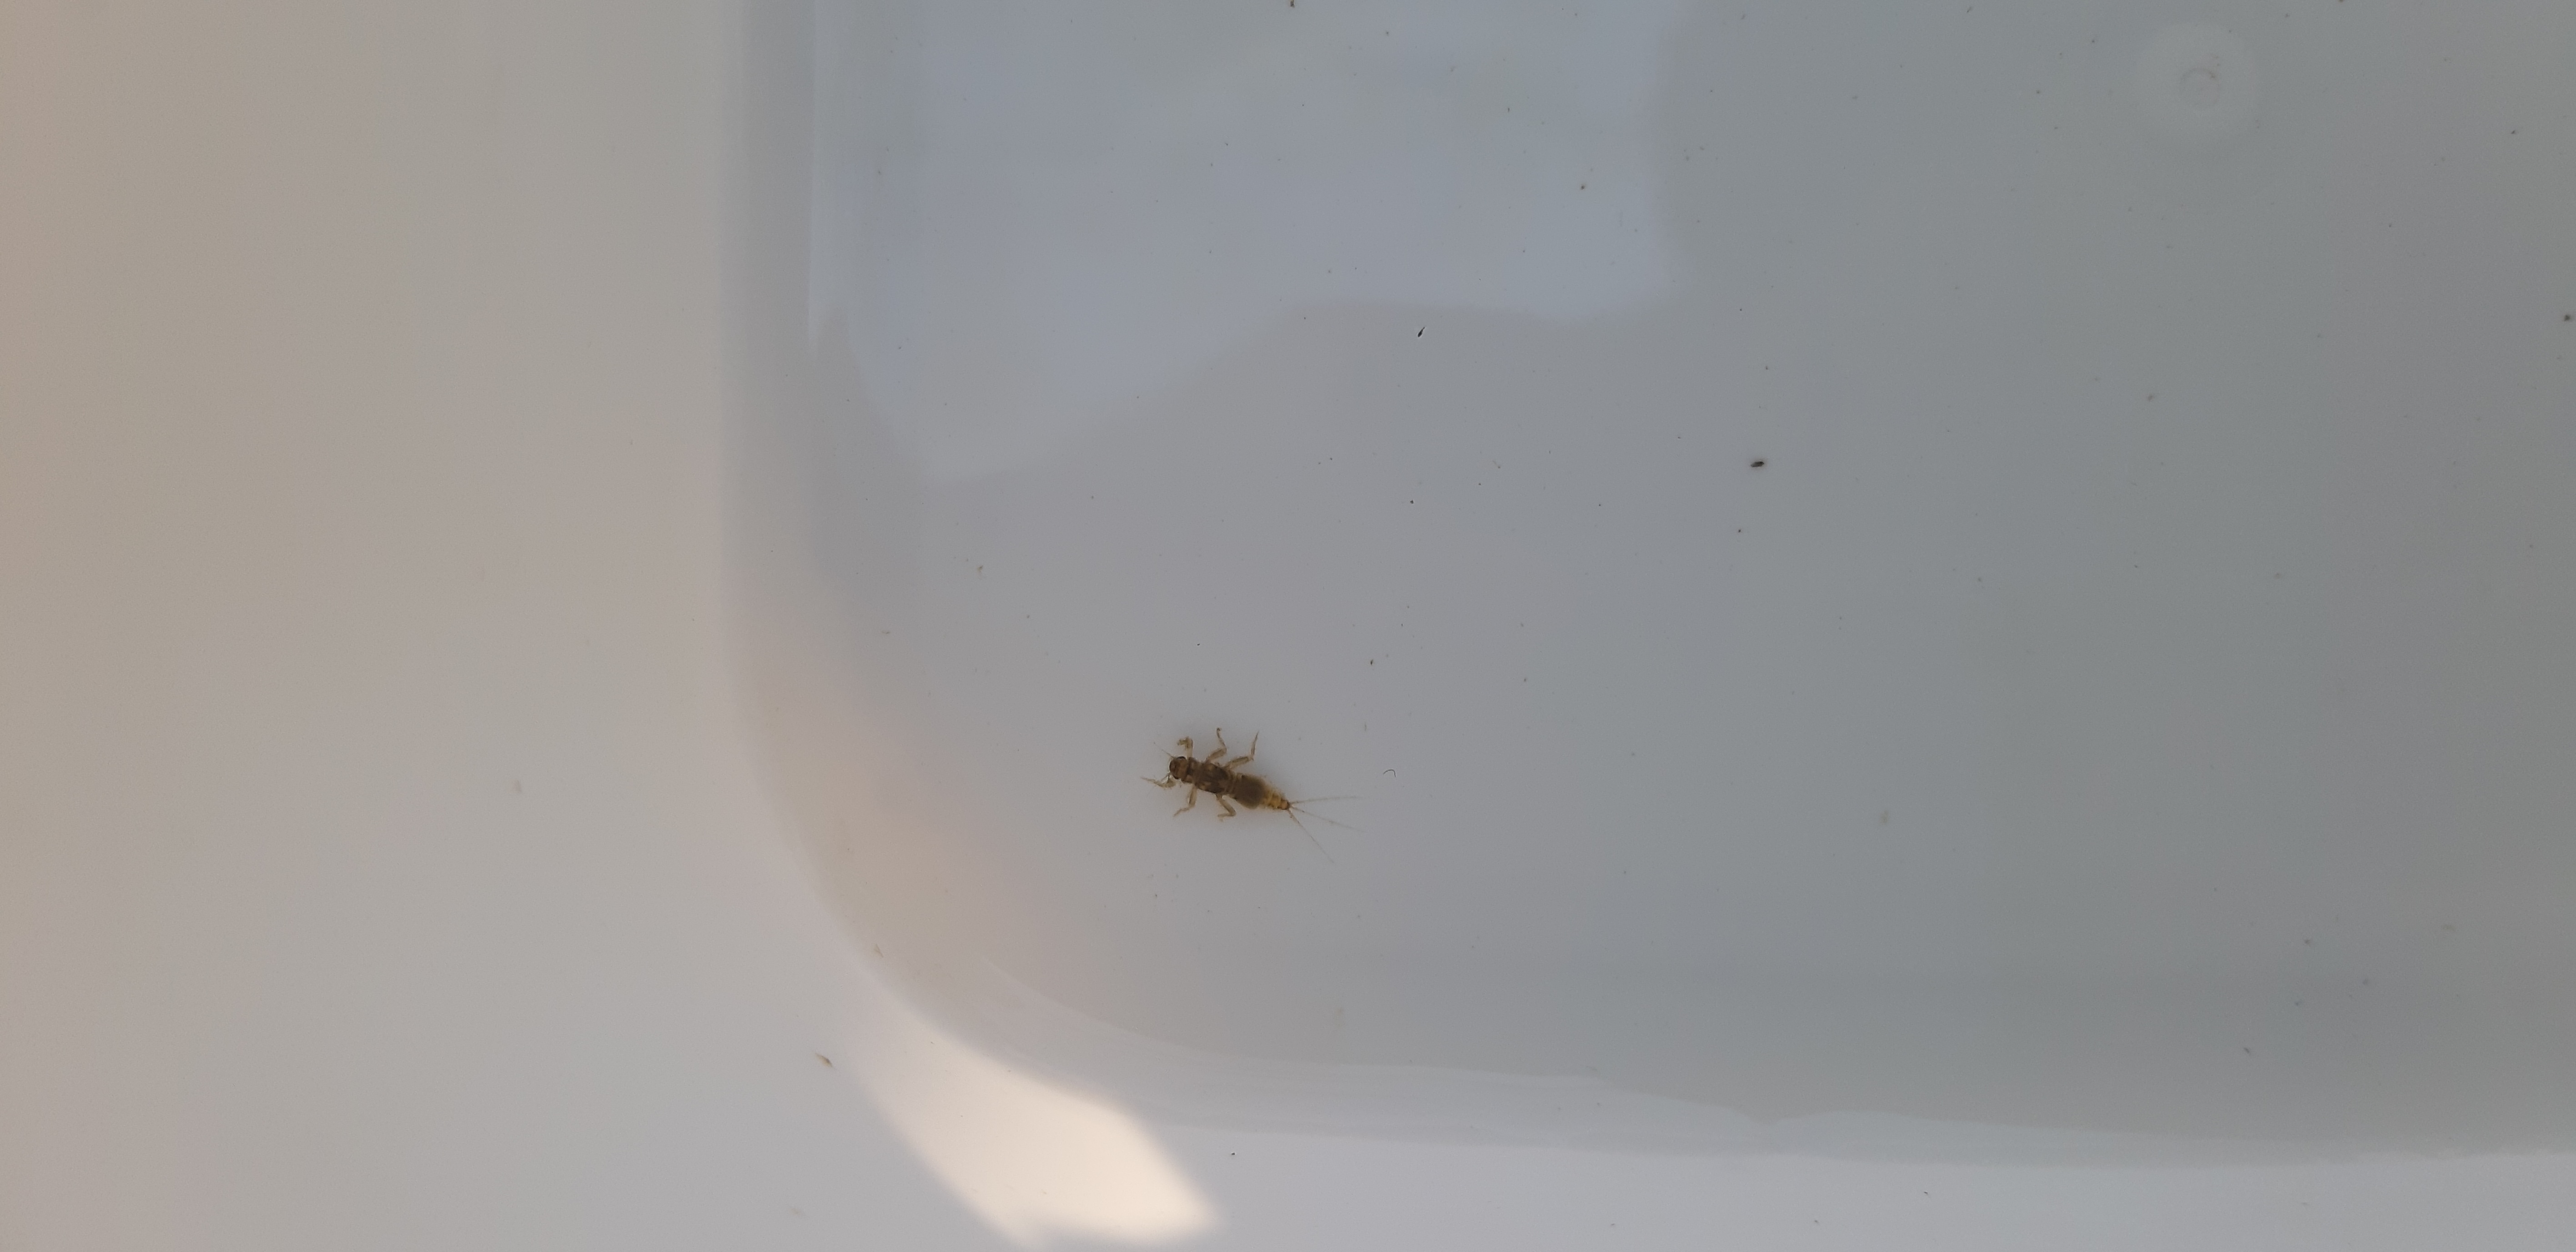
Macroinvertebrate group: other_mayflies